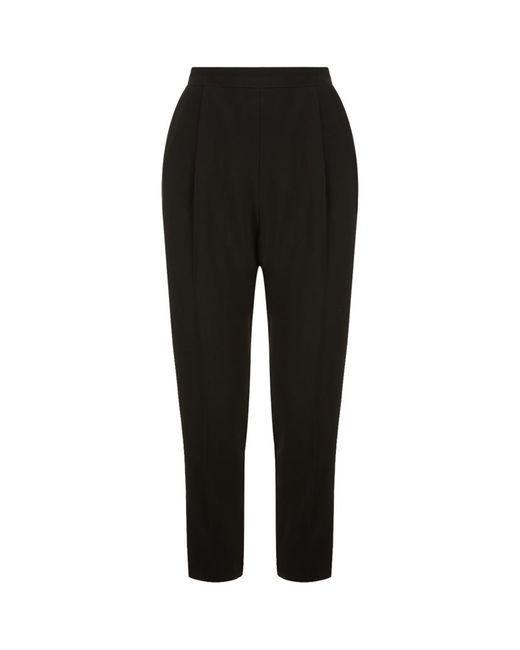
schwarz plattierte formelle Damenhose, Mischung